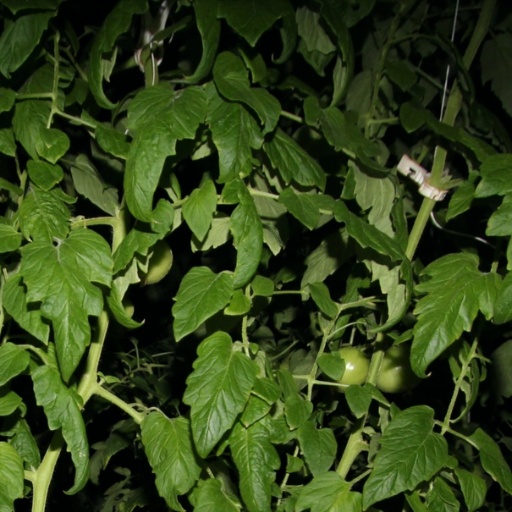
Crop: tomato